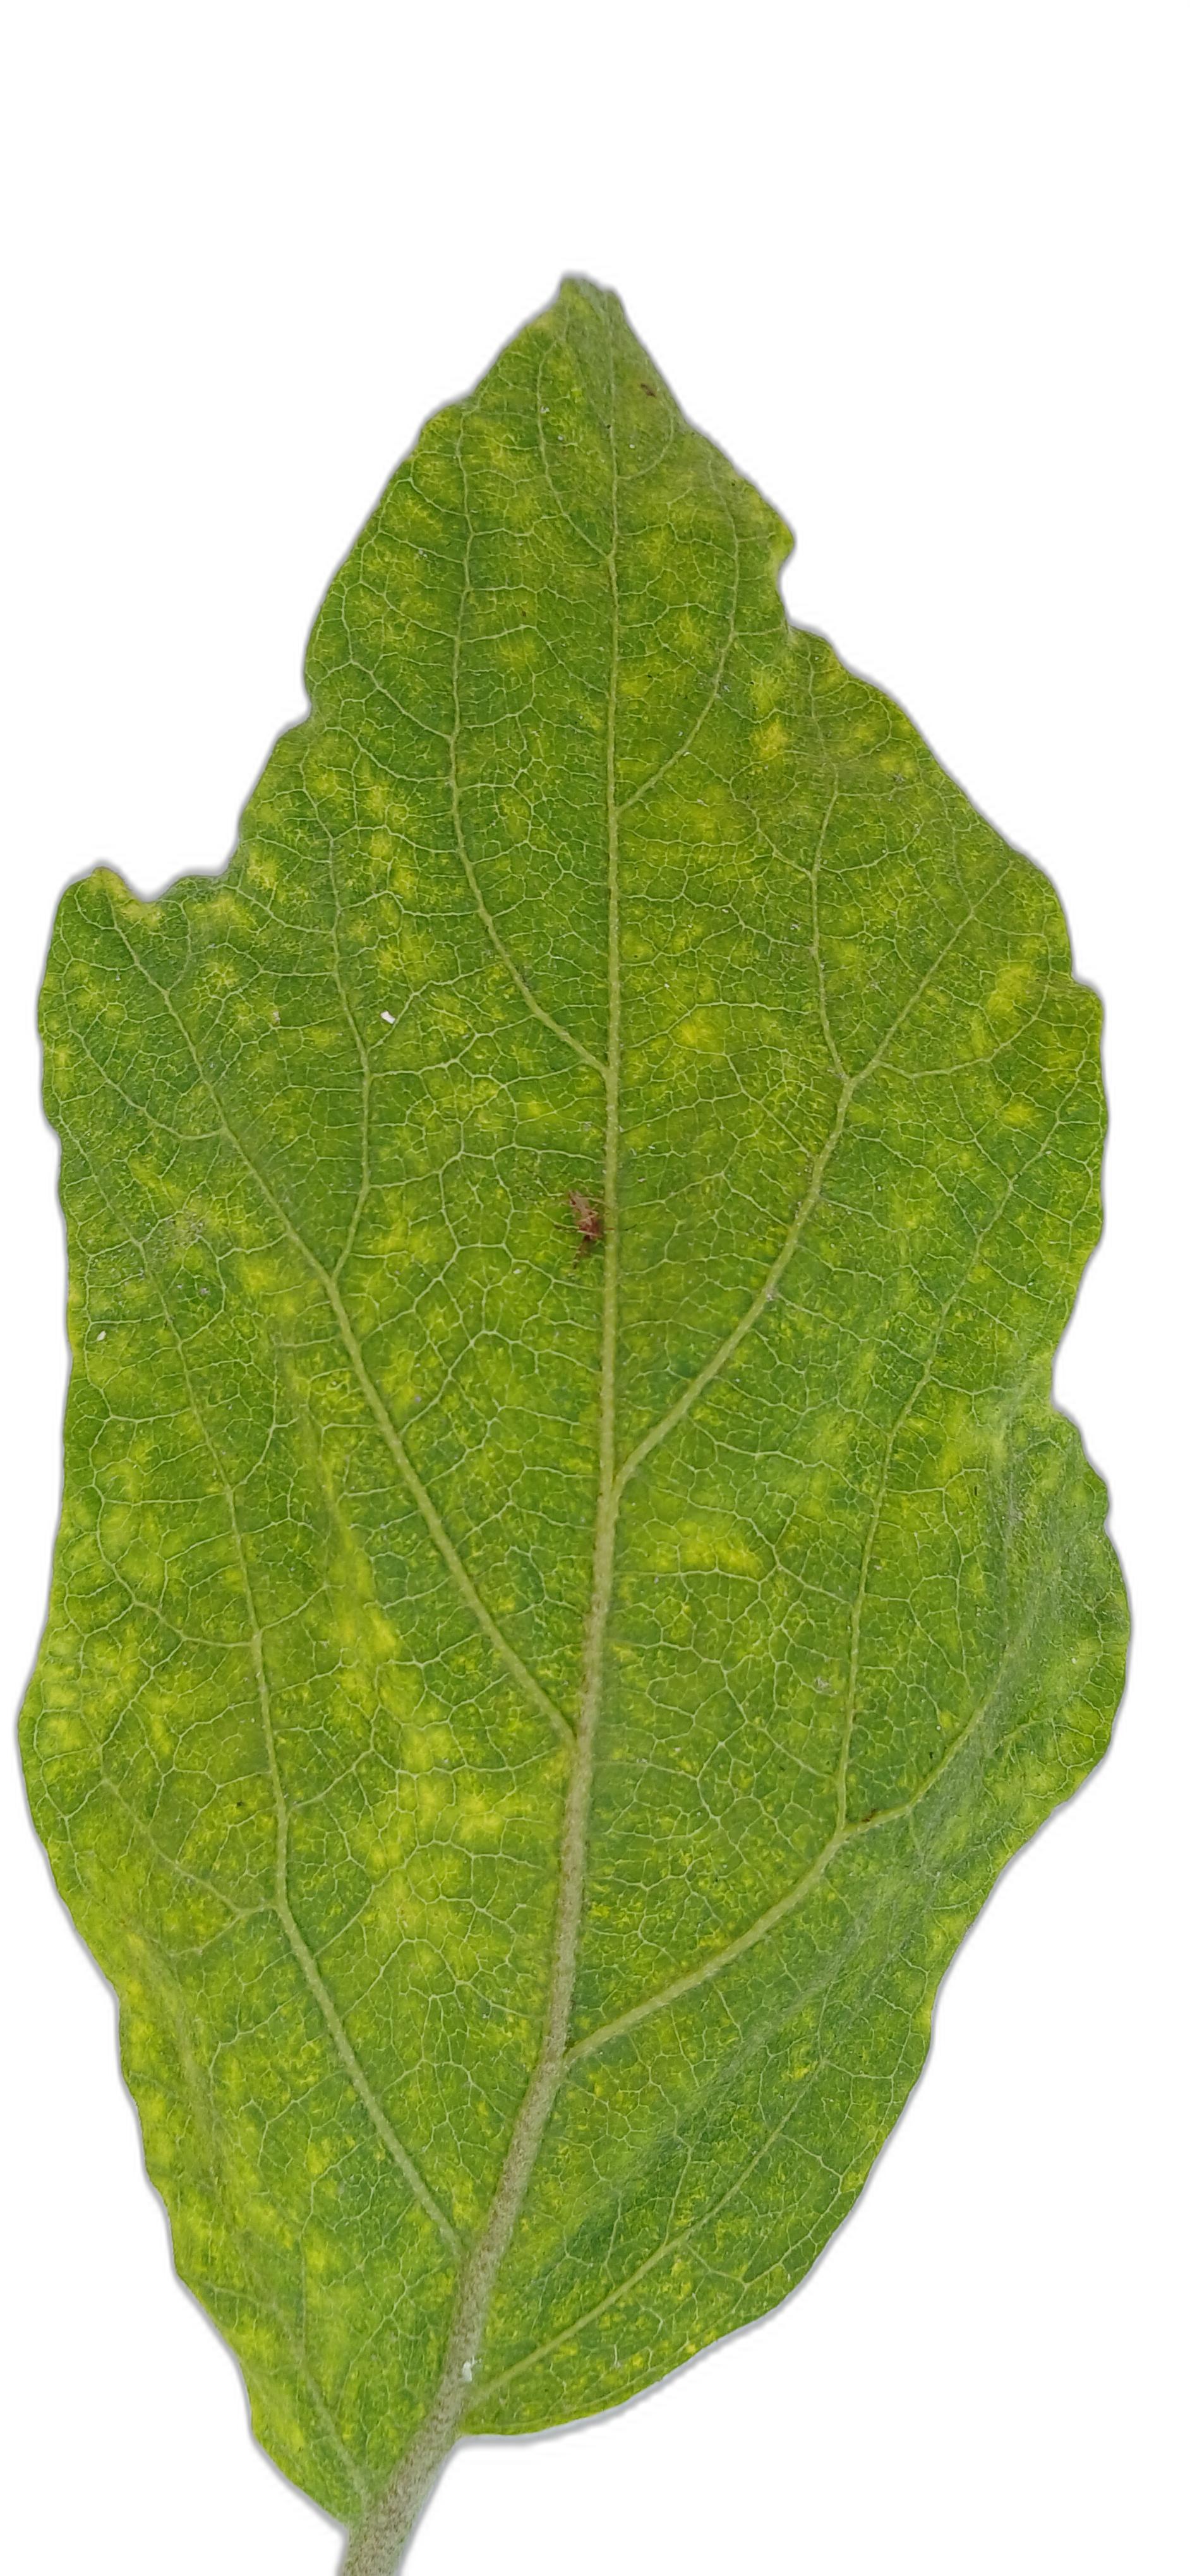
Label: Healthy Leaf